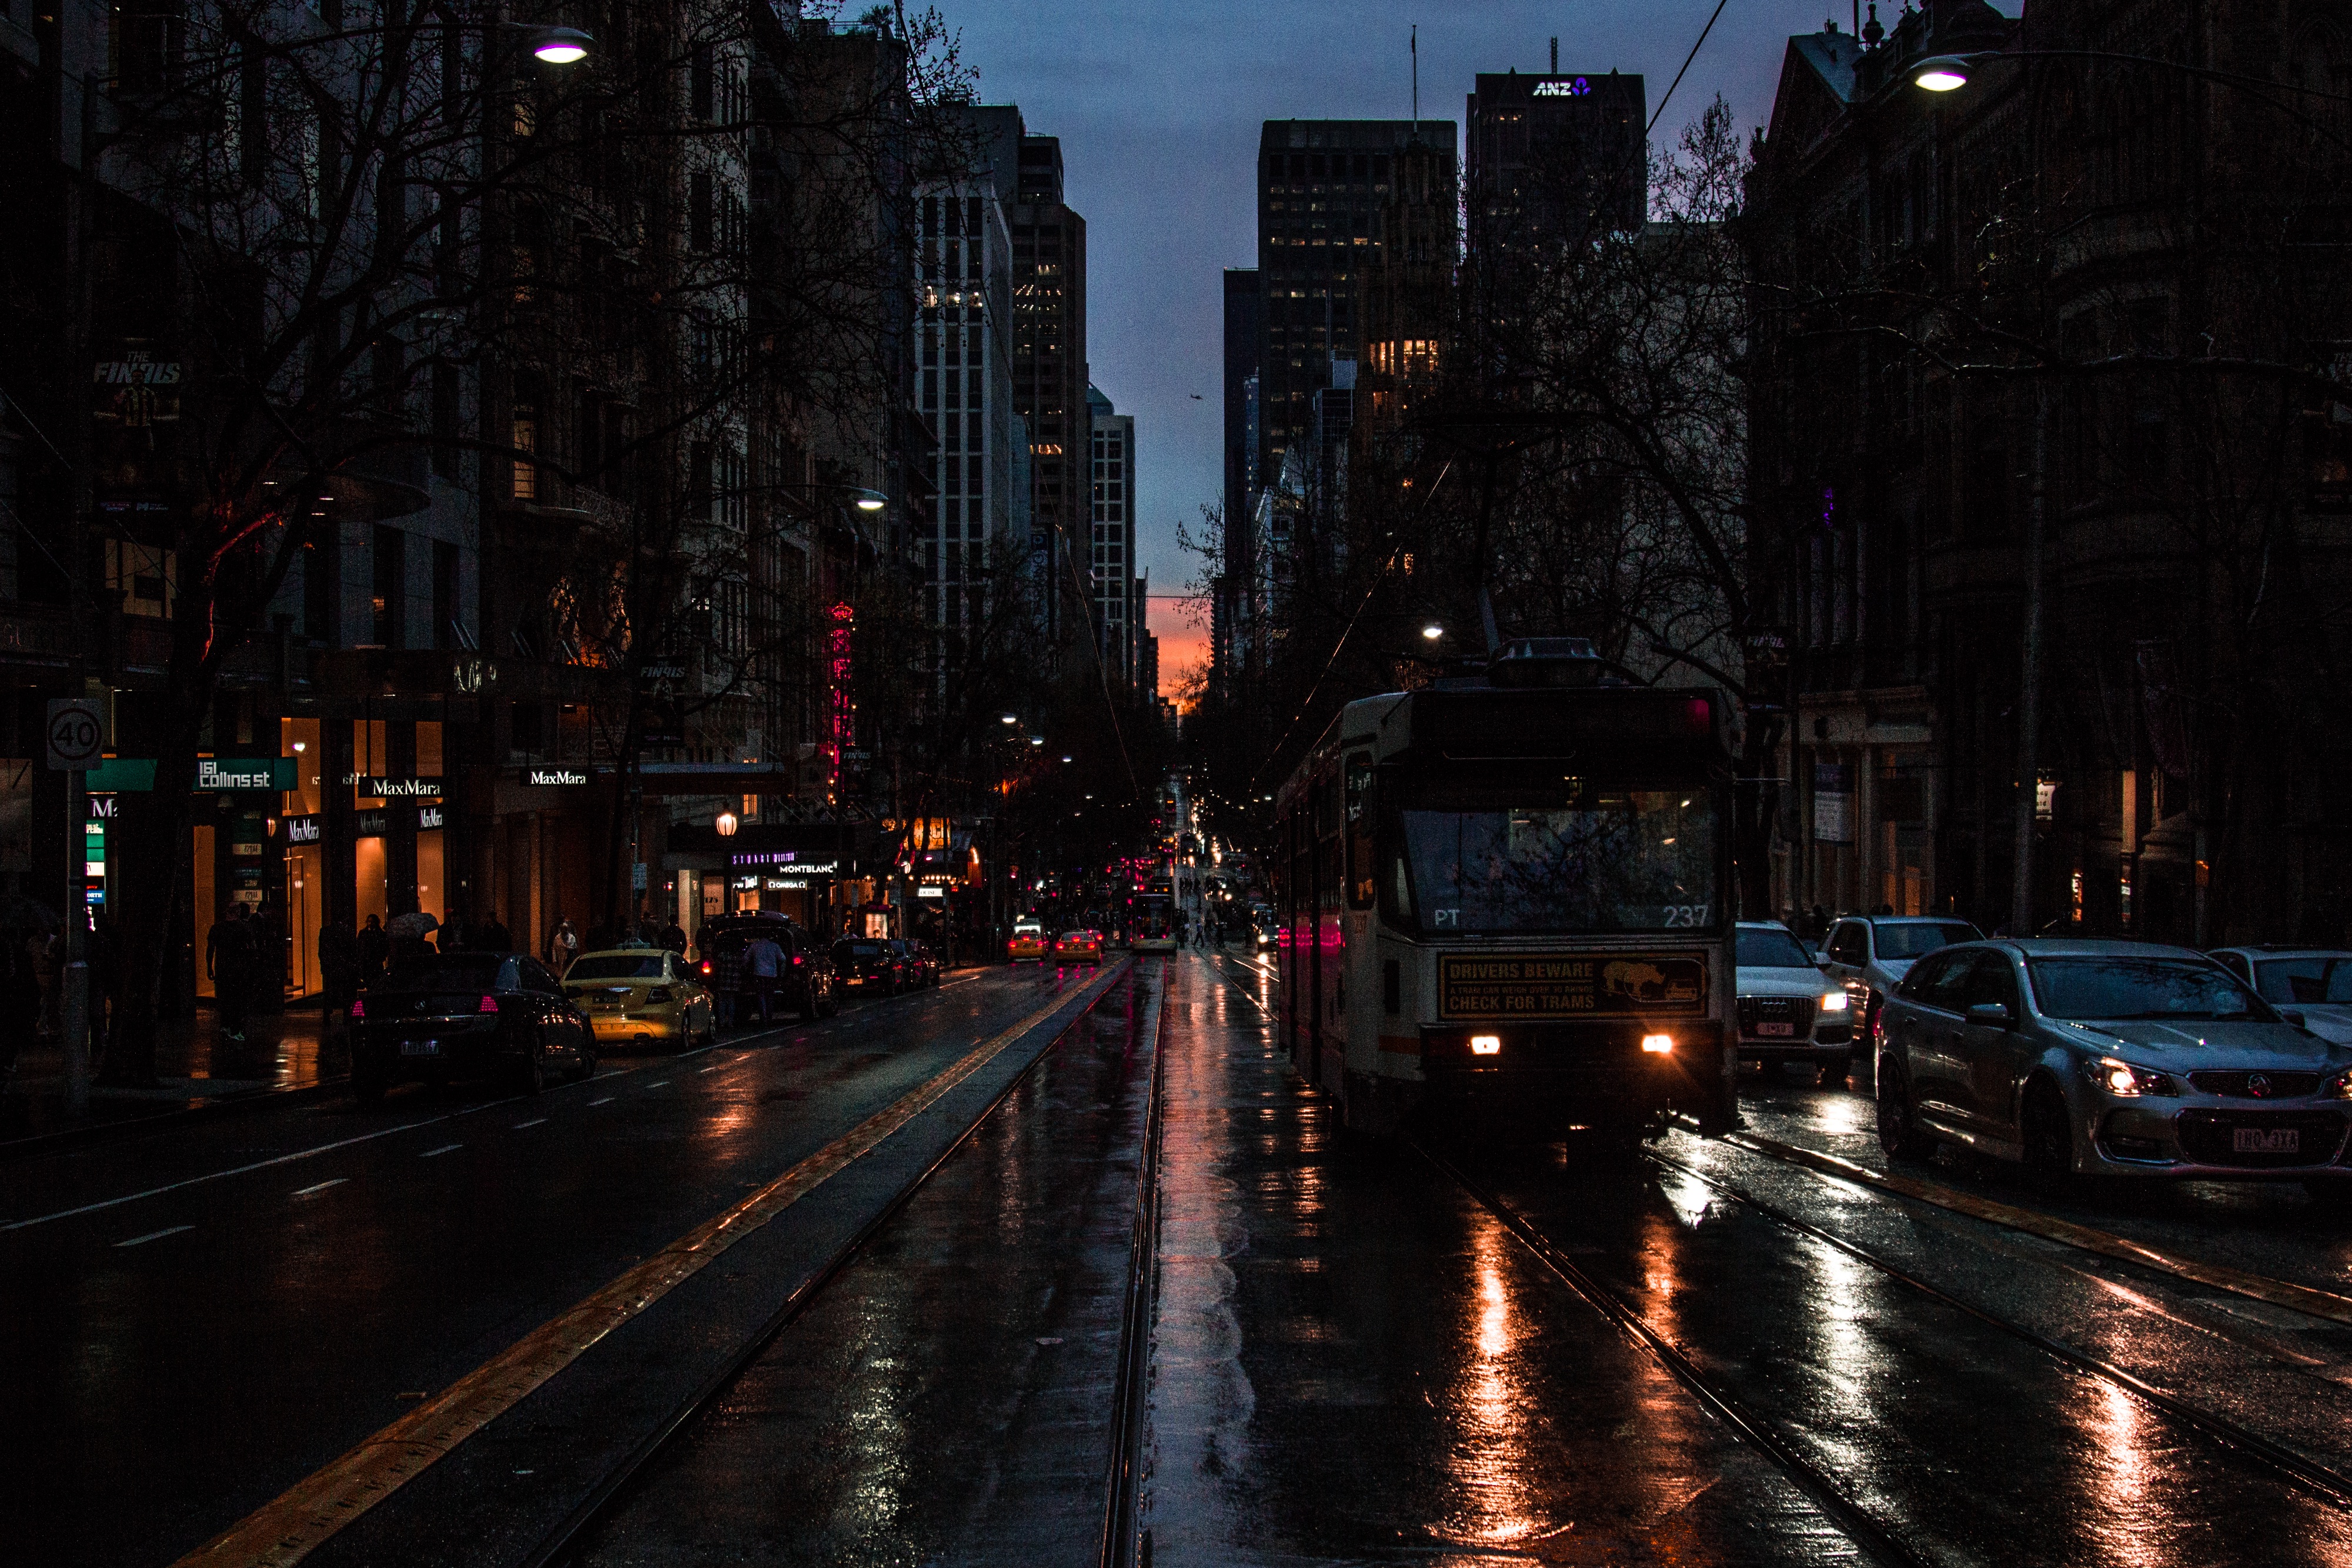
snow, light, road, traffic, street, night, morning, city, cityscape, downtown, dusk, evening, reflection, weather, darkness, street light, lane, lighting, waterway, infrastructure, metropolis, urban area, human settlement, metropolitan area